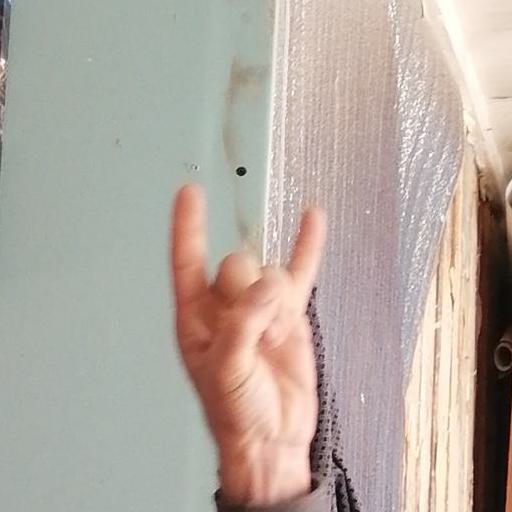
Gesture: rock